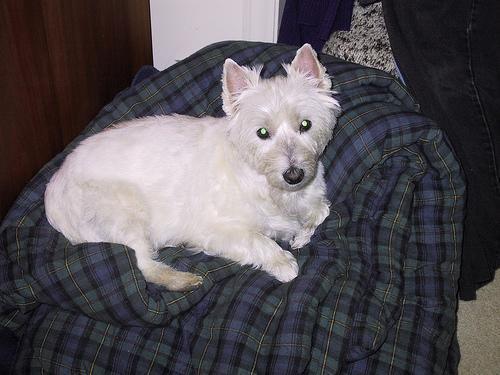
West_Highland_white_terrier